Wil–Kreuzlingen railway

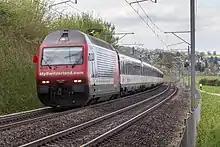
SBB Interregio on the former MThB Konstanz–Weinfelden route on the double-track section between Tägerwilen and Kreuzlingen-Bernrain (2013)

The 41-kilometre, standard-gauge and single-track line from Kreuzlingen via Weinfelden to Wil lies predominantly in the canton of Thurgau, while only the last, four-kilometre section is in the canton of St. Gallen. It was opened on 20 December 1911 for passenger and freight traffic and operated with steam trains. From 1938 it was also operated with a diesel railcar, initially rented. As the last significant private railway in Switzerland, it introduced electrical operations on 24 September 1965. The Reisebüro Mittelthurgau, which operates river cruises, was founded as a subsidiary in 1969.